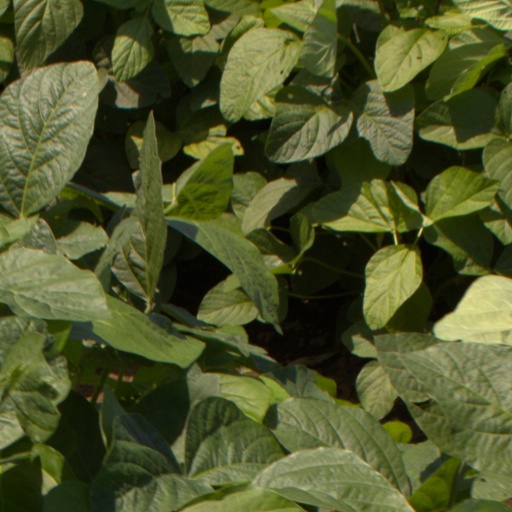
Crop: soybean